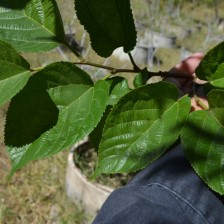
Variety: TaiwanStraberry